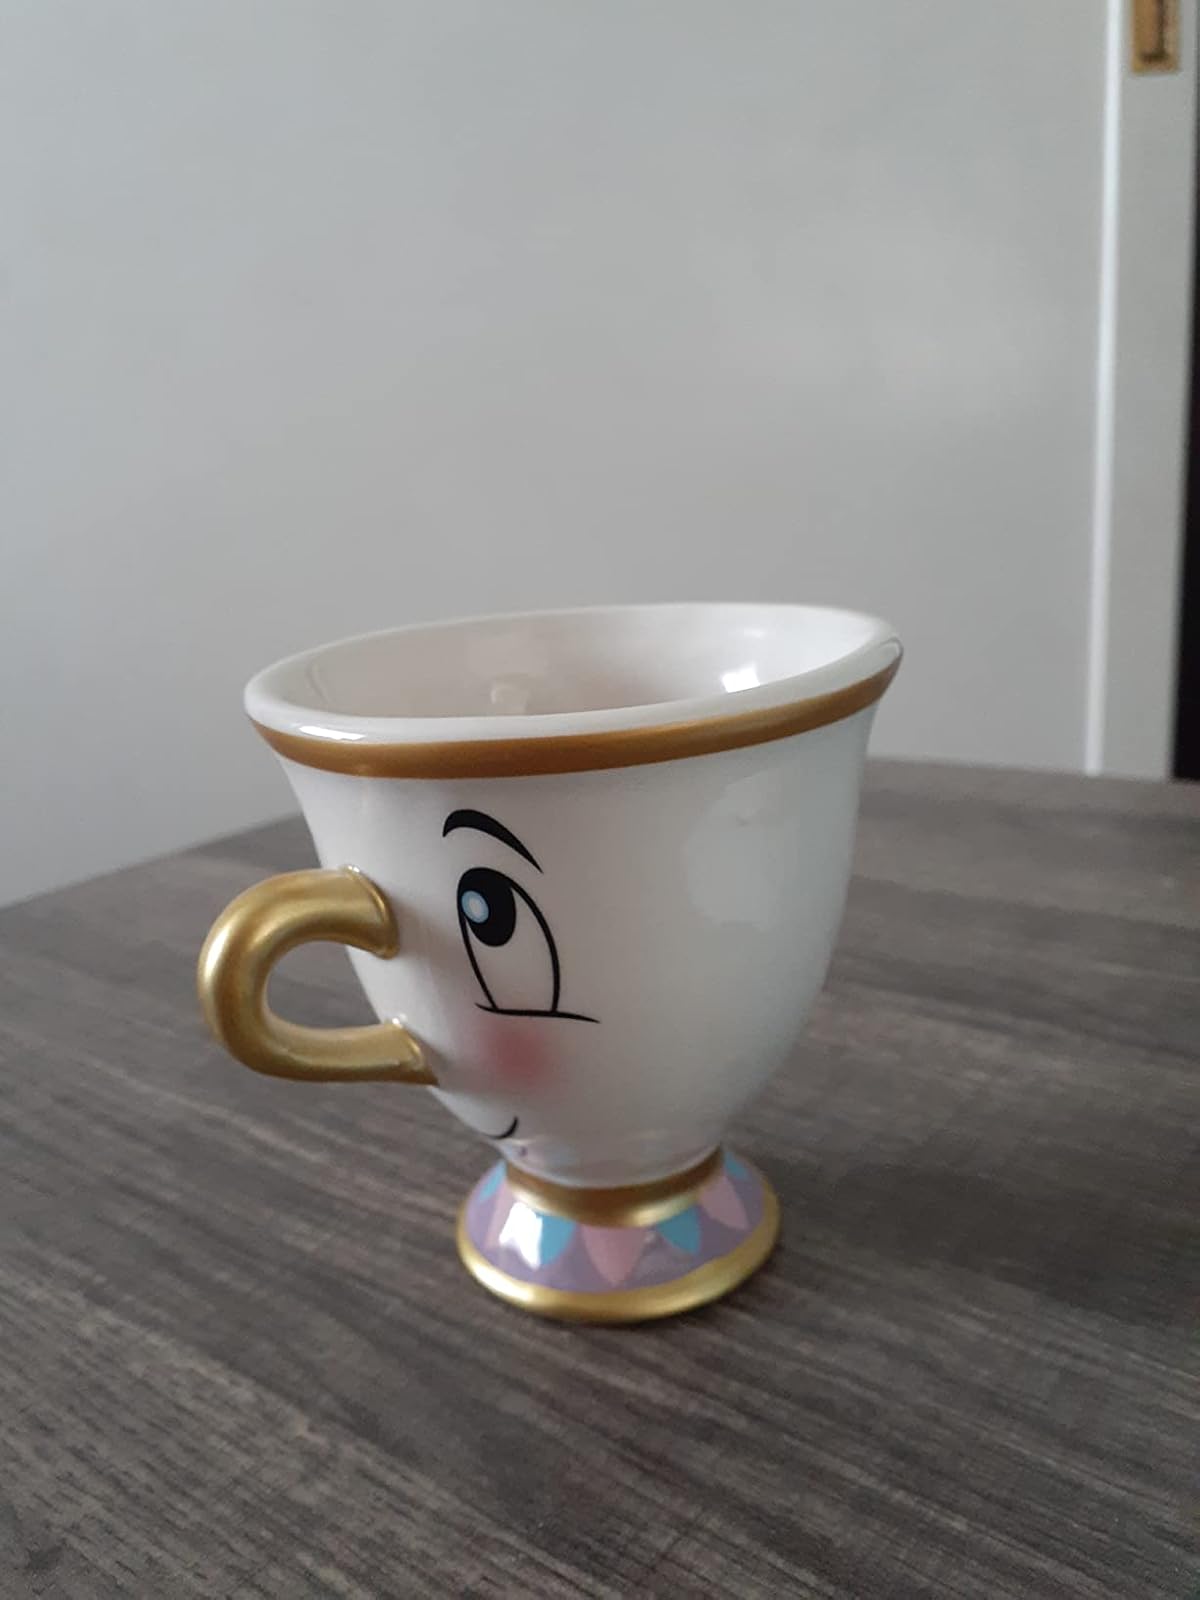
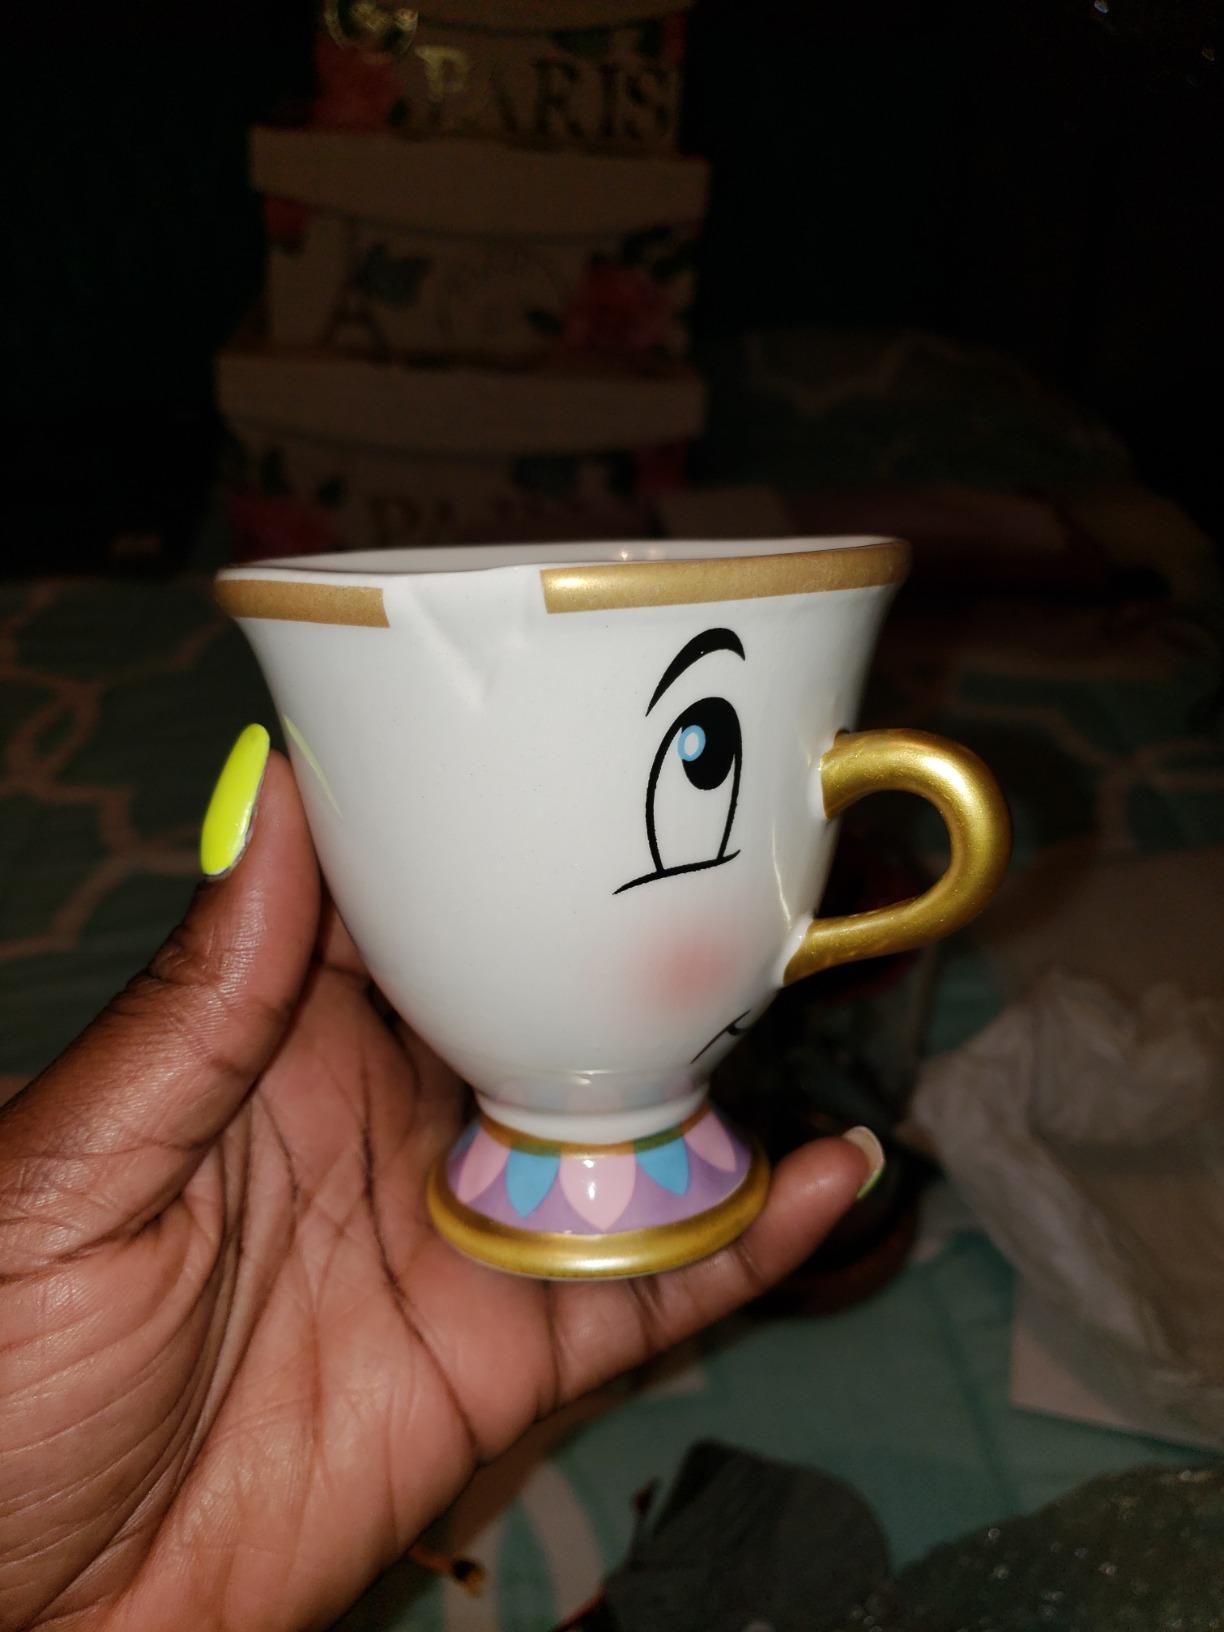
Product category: items_mug
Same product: yes